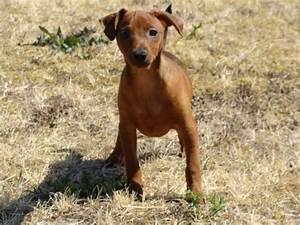
dog